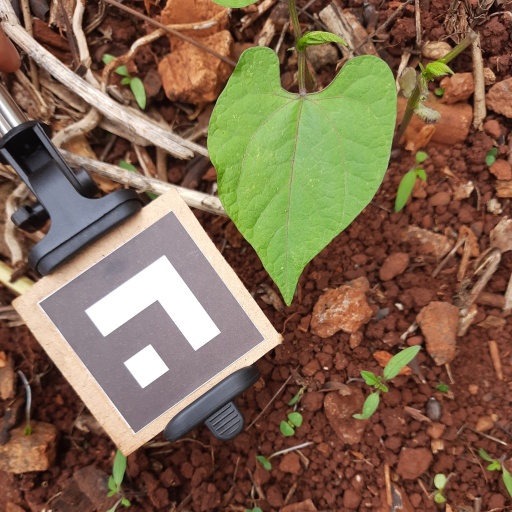
Observations: flat surface, no eating holes, under shade